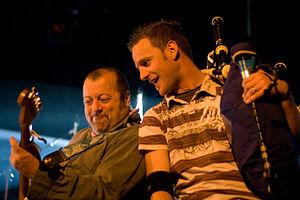
Concert de Soldat Louis, à Monthey.